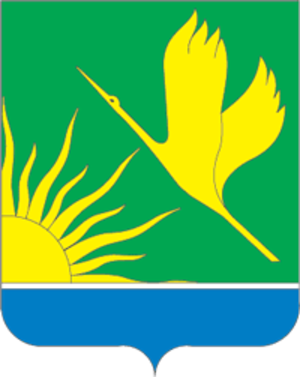
Chatoura est une ville de l'oblast de Moscou, en Russie, et le centre administratif du raïon Chatourski. Sa population s'élevait à 33 222 habitants en 2017